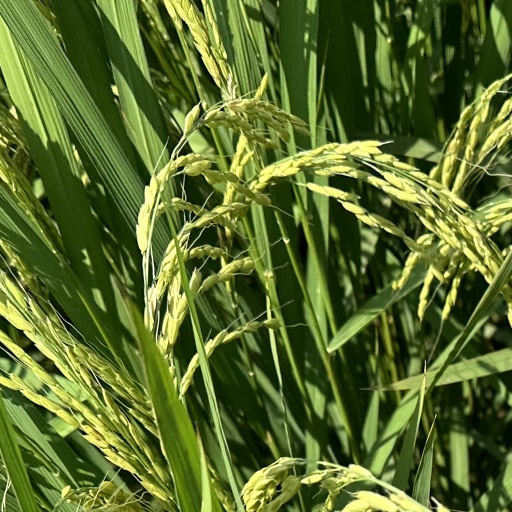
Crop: rice